Describe the emotion expressed in this image:  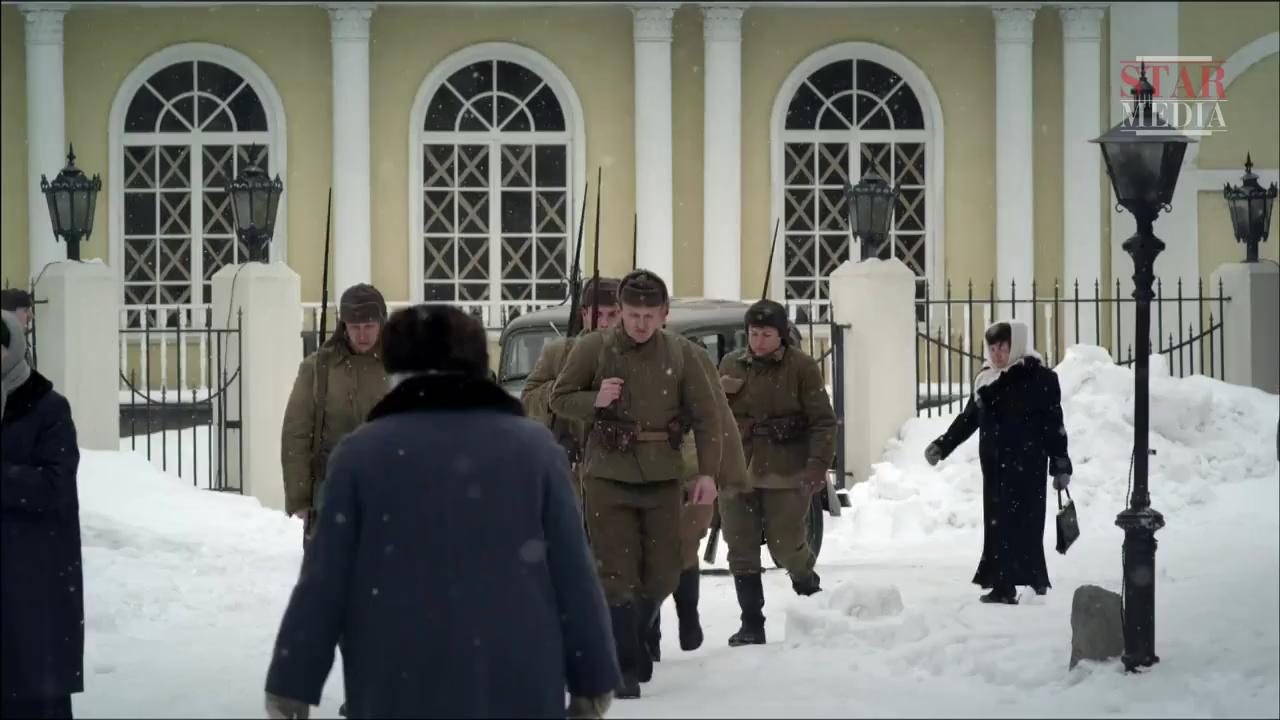
This person displays Fear, valence and arousal with low intensity.